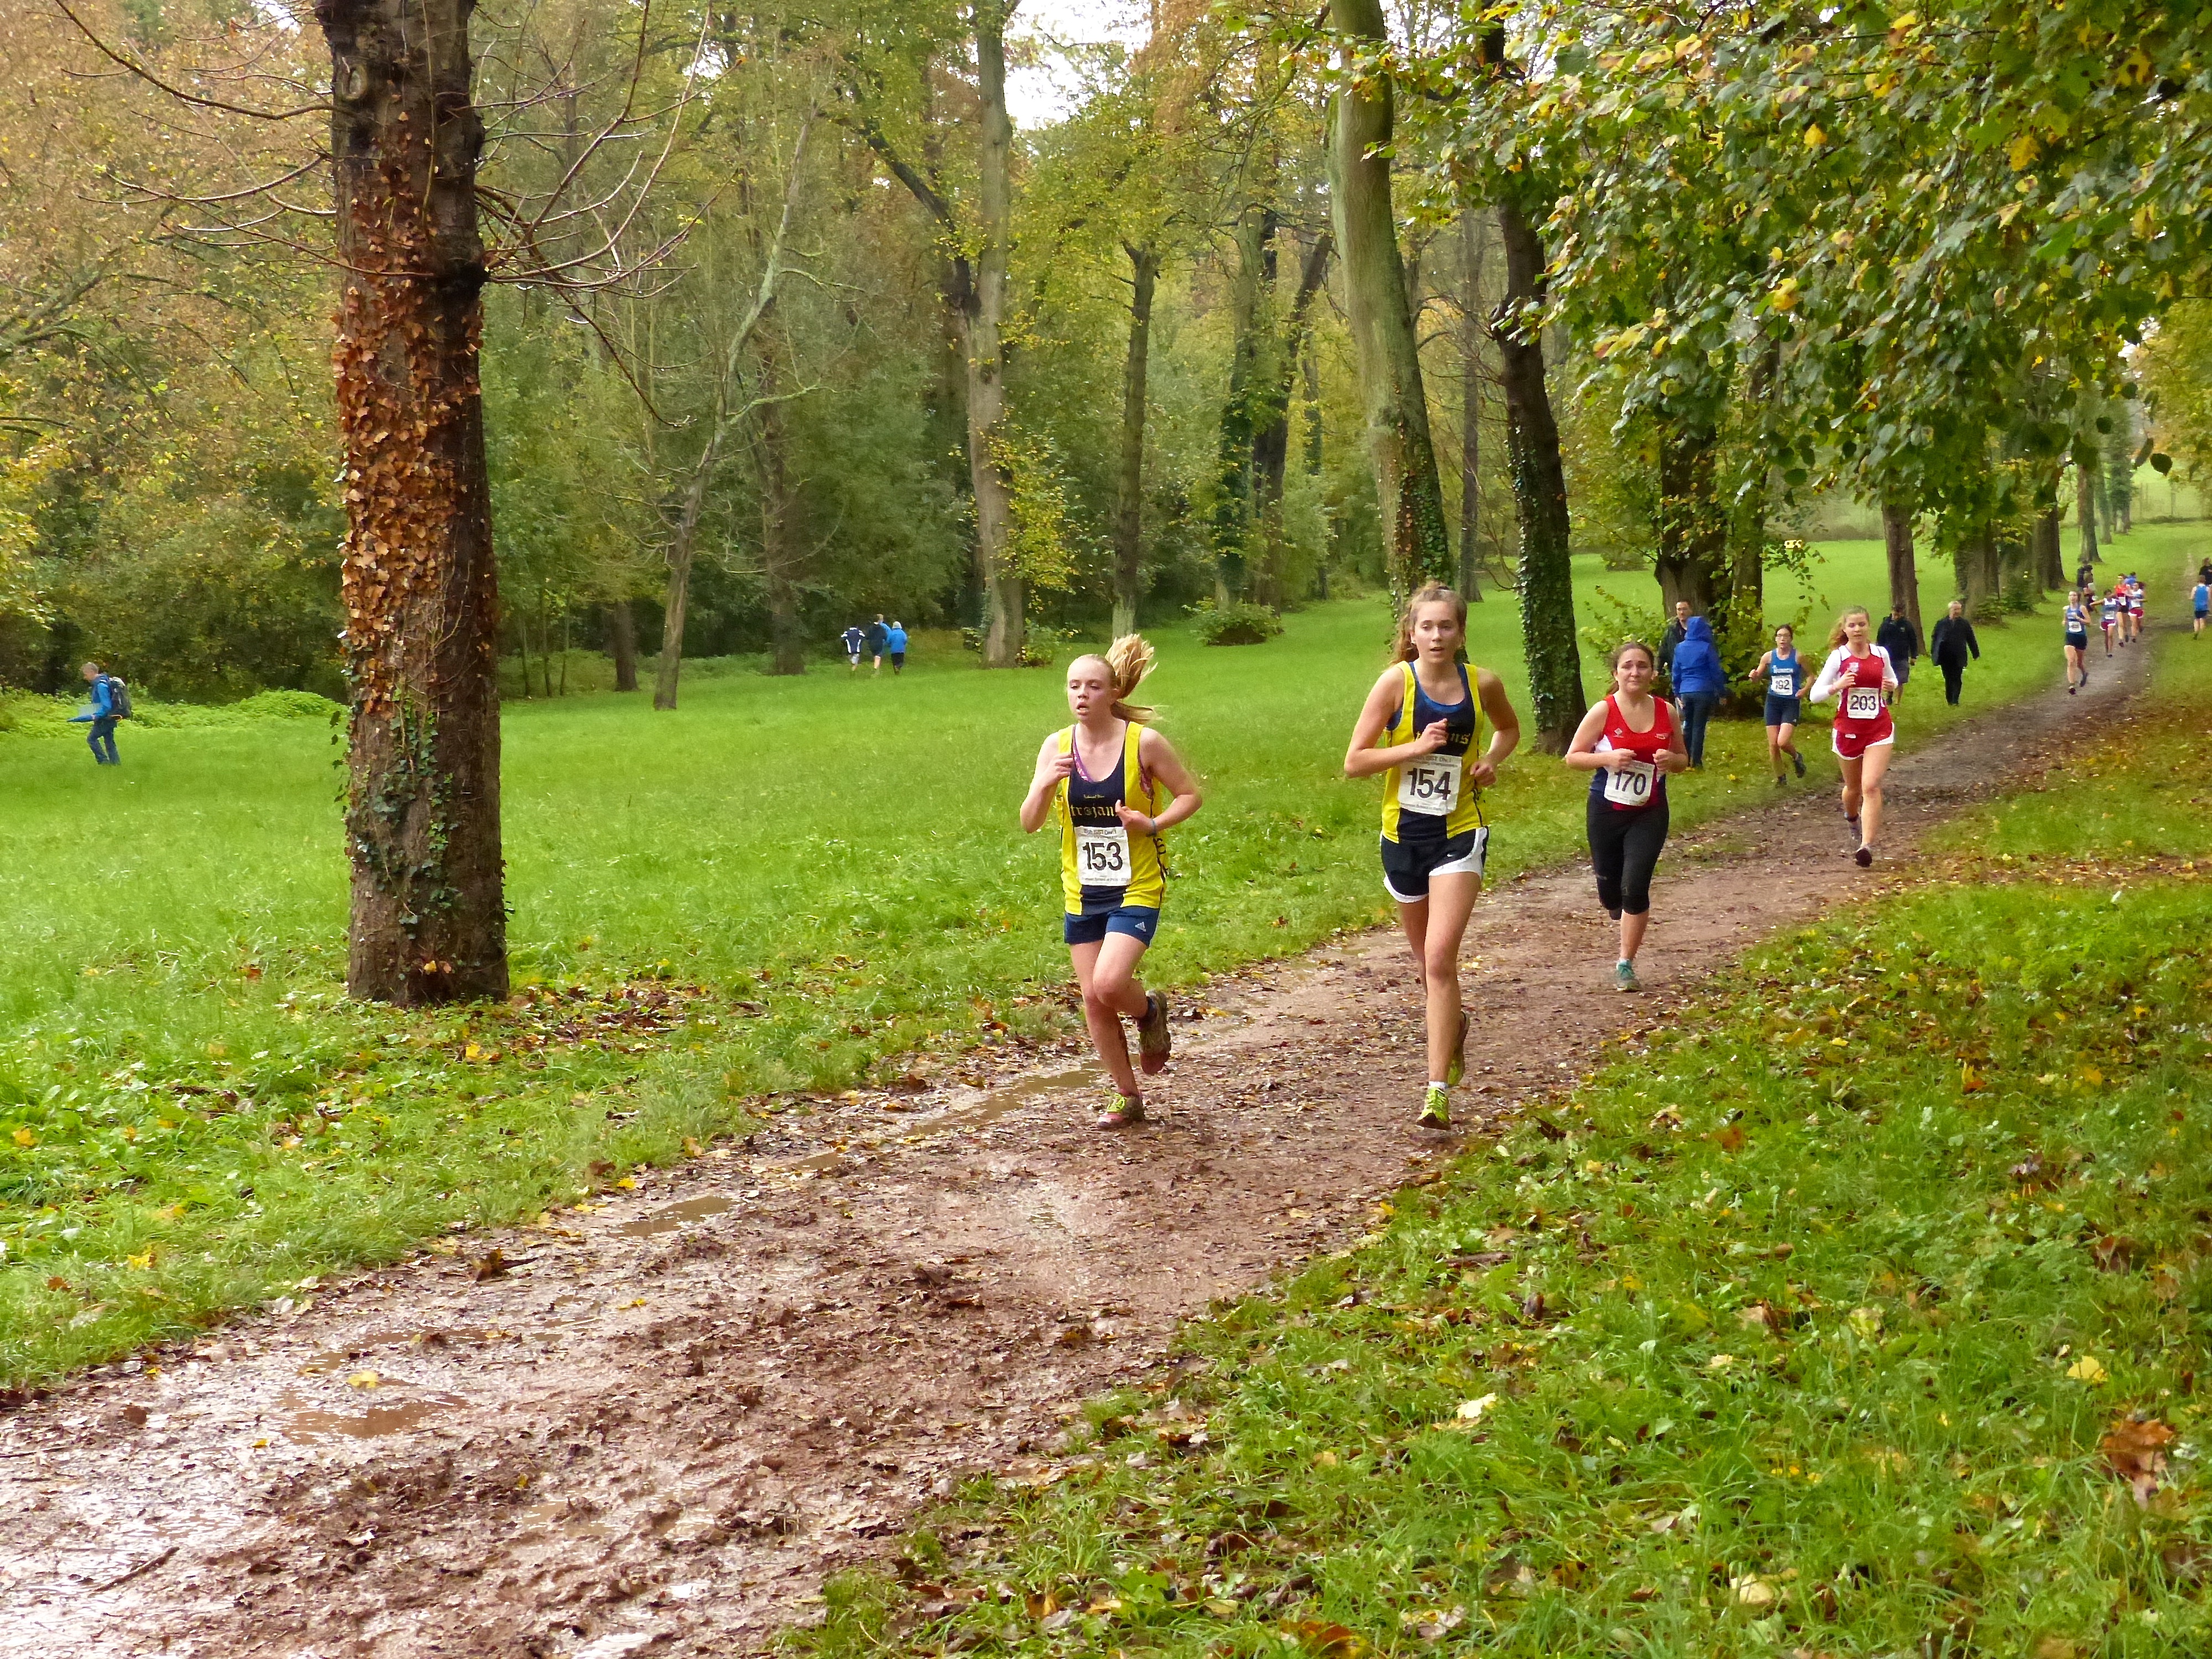
walking, trail, running, run, paris, country, recreation, france, high, cross, race, international, girls, sports, boys, school, runners, championship, endurance, junior, highschool, varsity, athletics, isst, tournament, xc, schools, parcdestcloud, mountain biking, physical exercise, outdoor recreation, cycle sport, human action, ultramarathon, duathlon, cross country running, cross country cycling